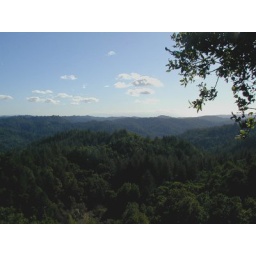
The water is not visible, but it is under the low clouds on the horizon.